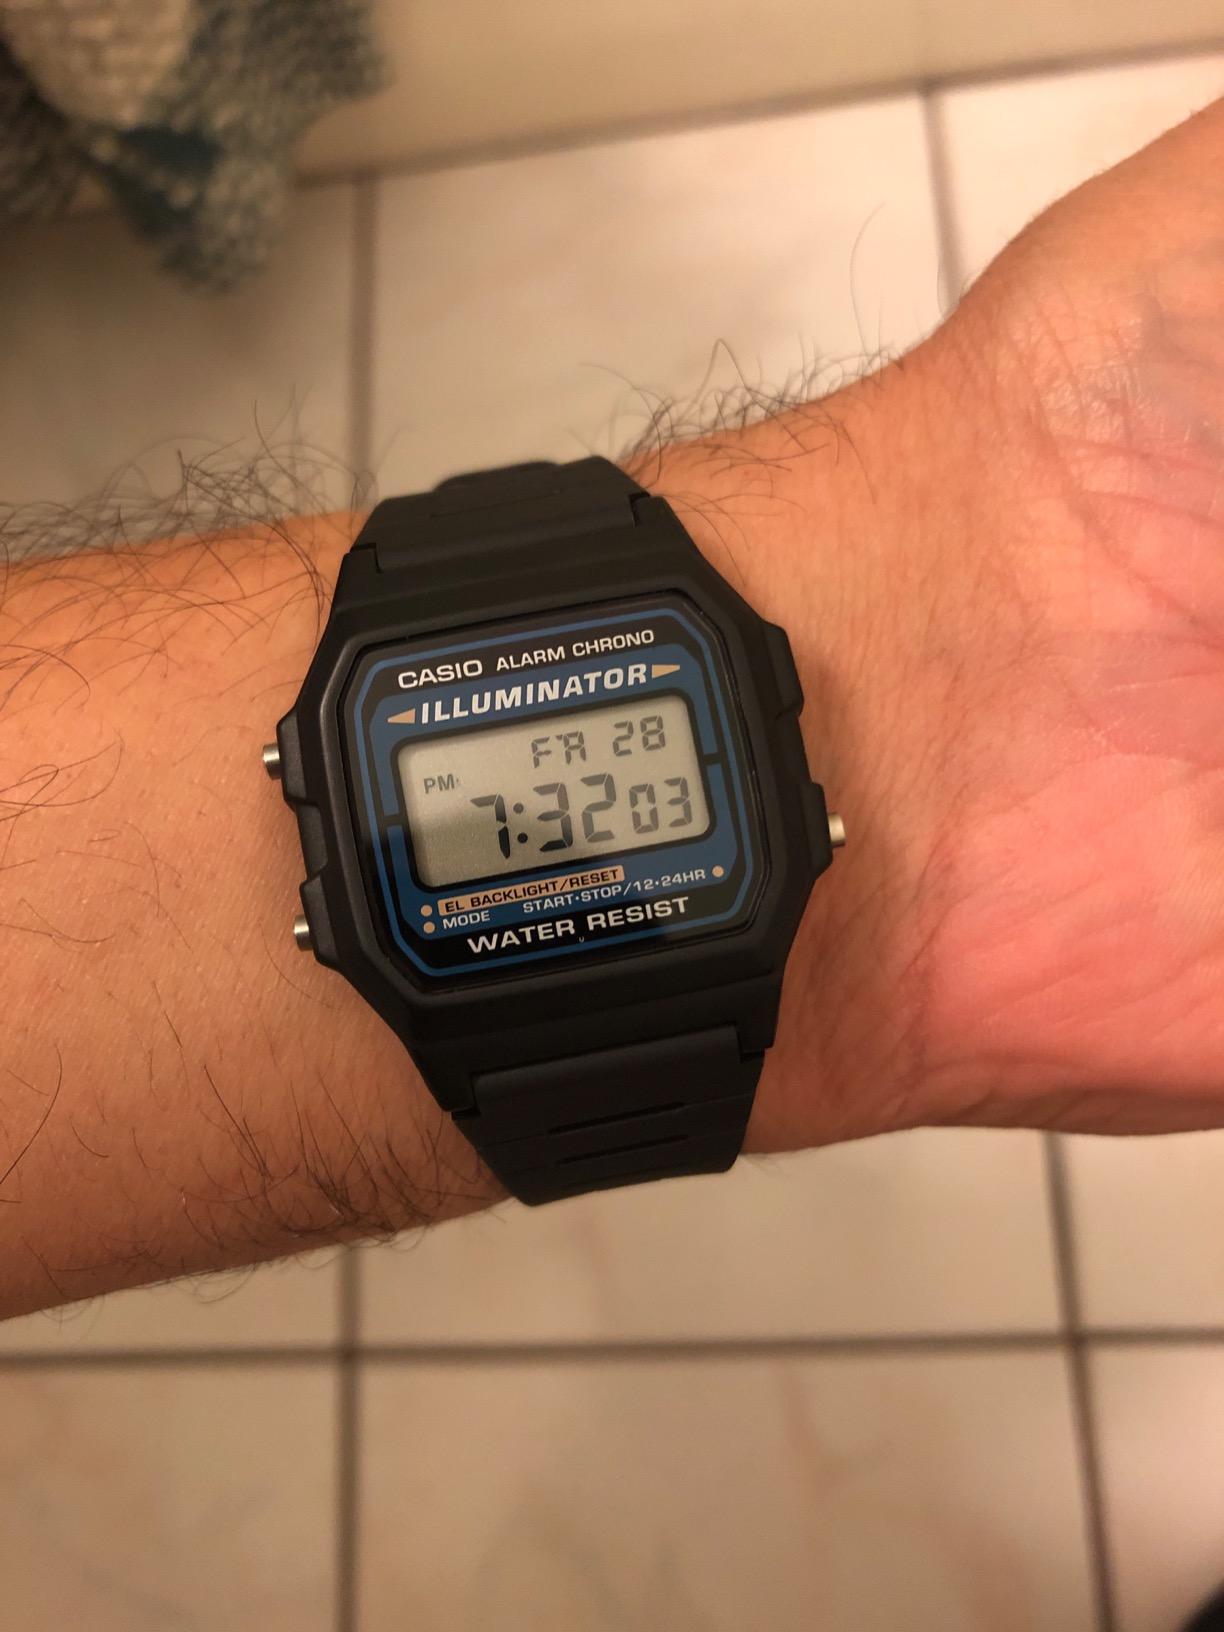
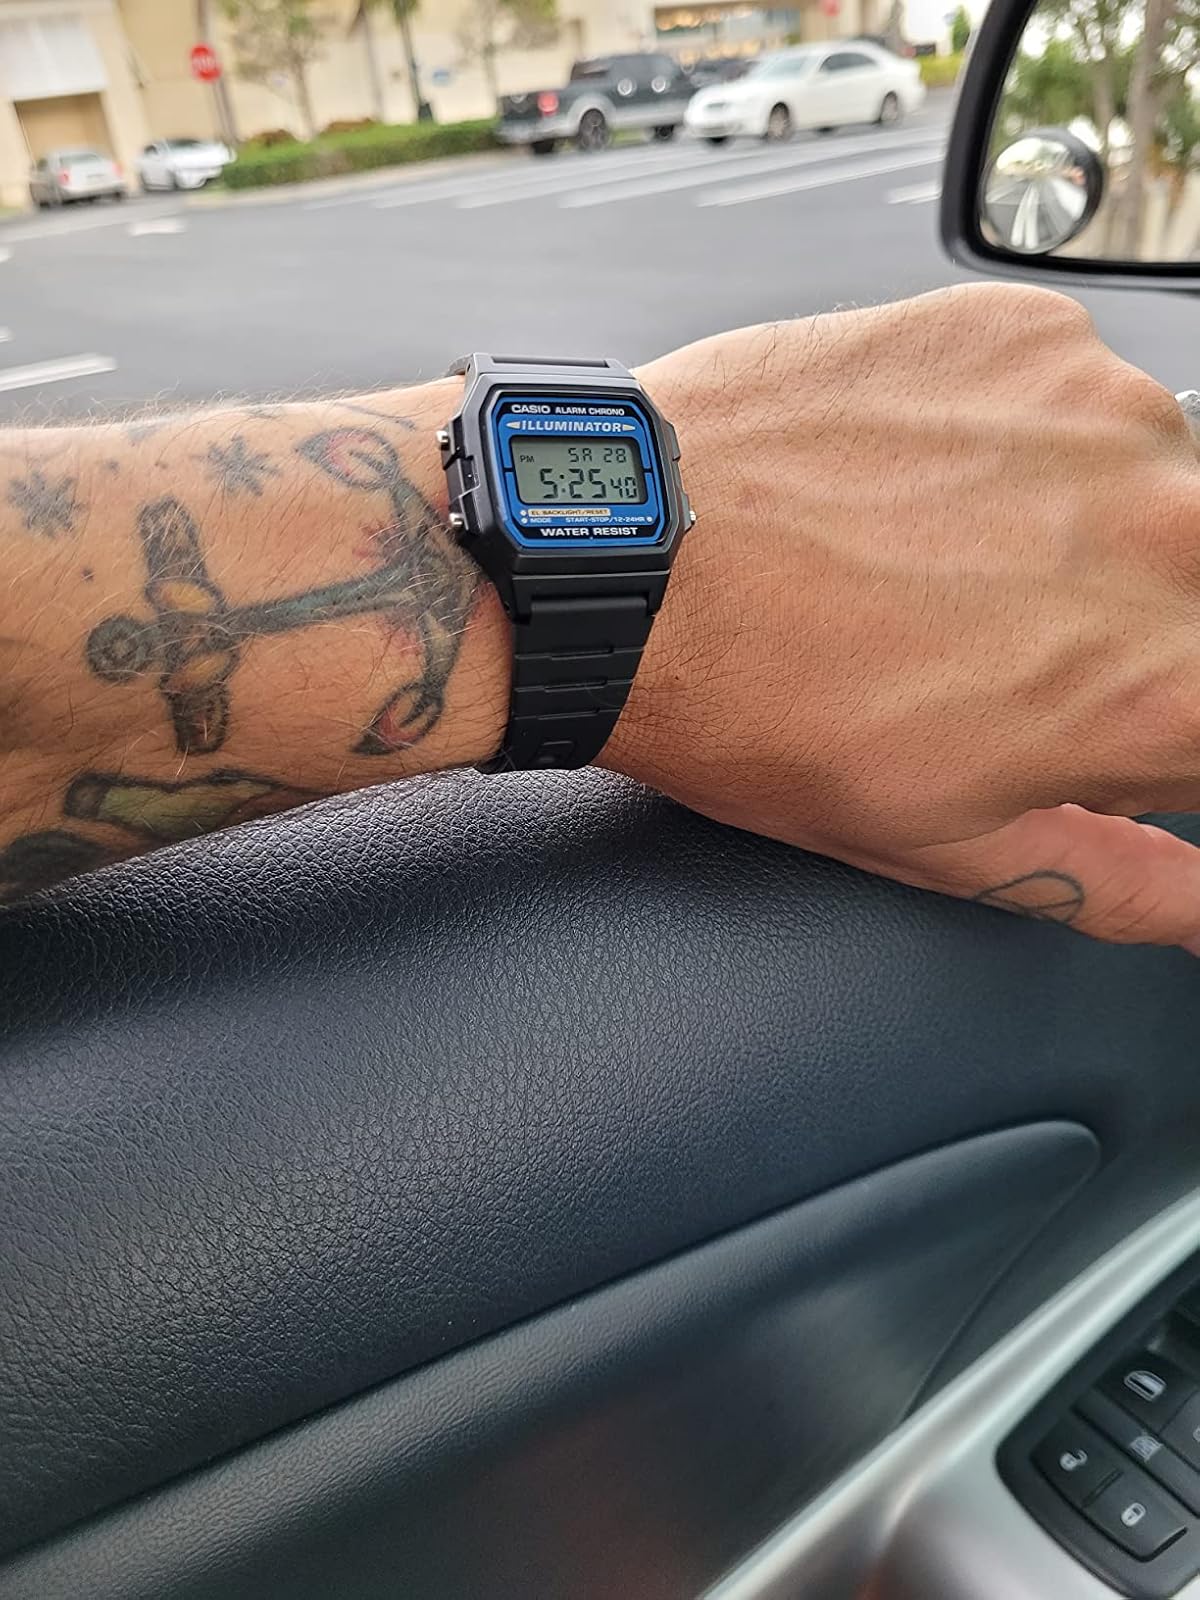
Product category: accessories_watch
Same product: yes